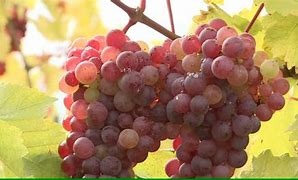
Label: grape